John Yates (bishop)

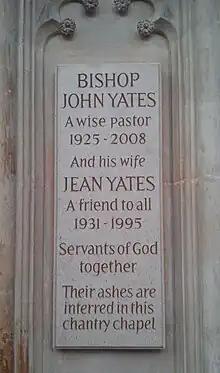
Gloucester Cathedral, memorial to Bishop John Yates

John Yates (17 April 1925 – 26 February 2008) was an Anglican bishop in the Church of England. He was a bishop for 22 years, serving as the Bishop of Whitby from 1972 to 1975, the Bishop of Gloucester from 1975 to 1992 and the Bishop at Lambeth from 1992 to 1994.